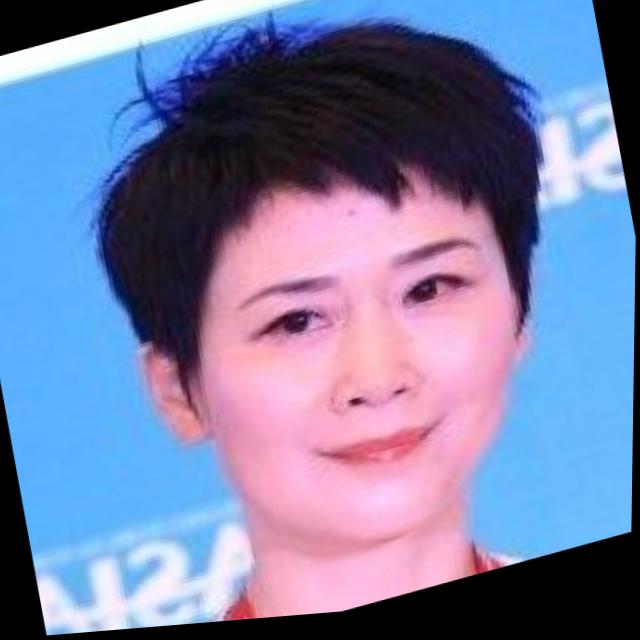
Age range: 45-64